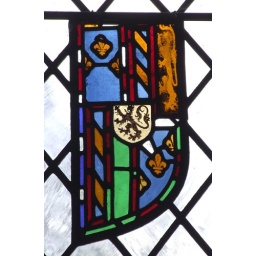
Armorial stained glass in window in south wall of nave.